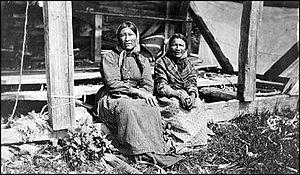
Photo de femmes autochtones
Les Algonquins, ou Anishinaabeg, sont un peuple autochtone algonquien de la nation des Kitchesipirinis et de langue algonquine, de la famille des langues algonquiennes. Neuf communautés sont situées au Québec et une en Ontario.